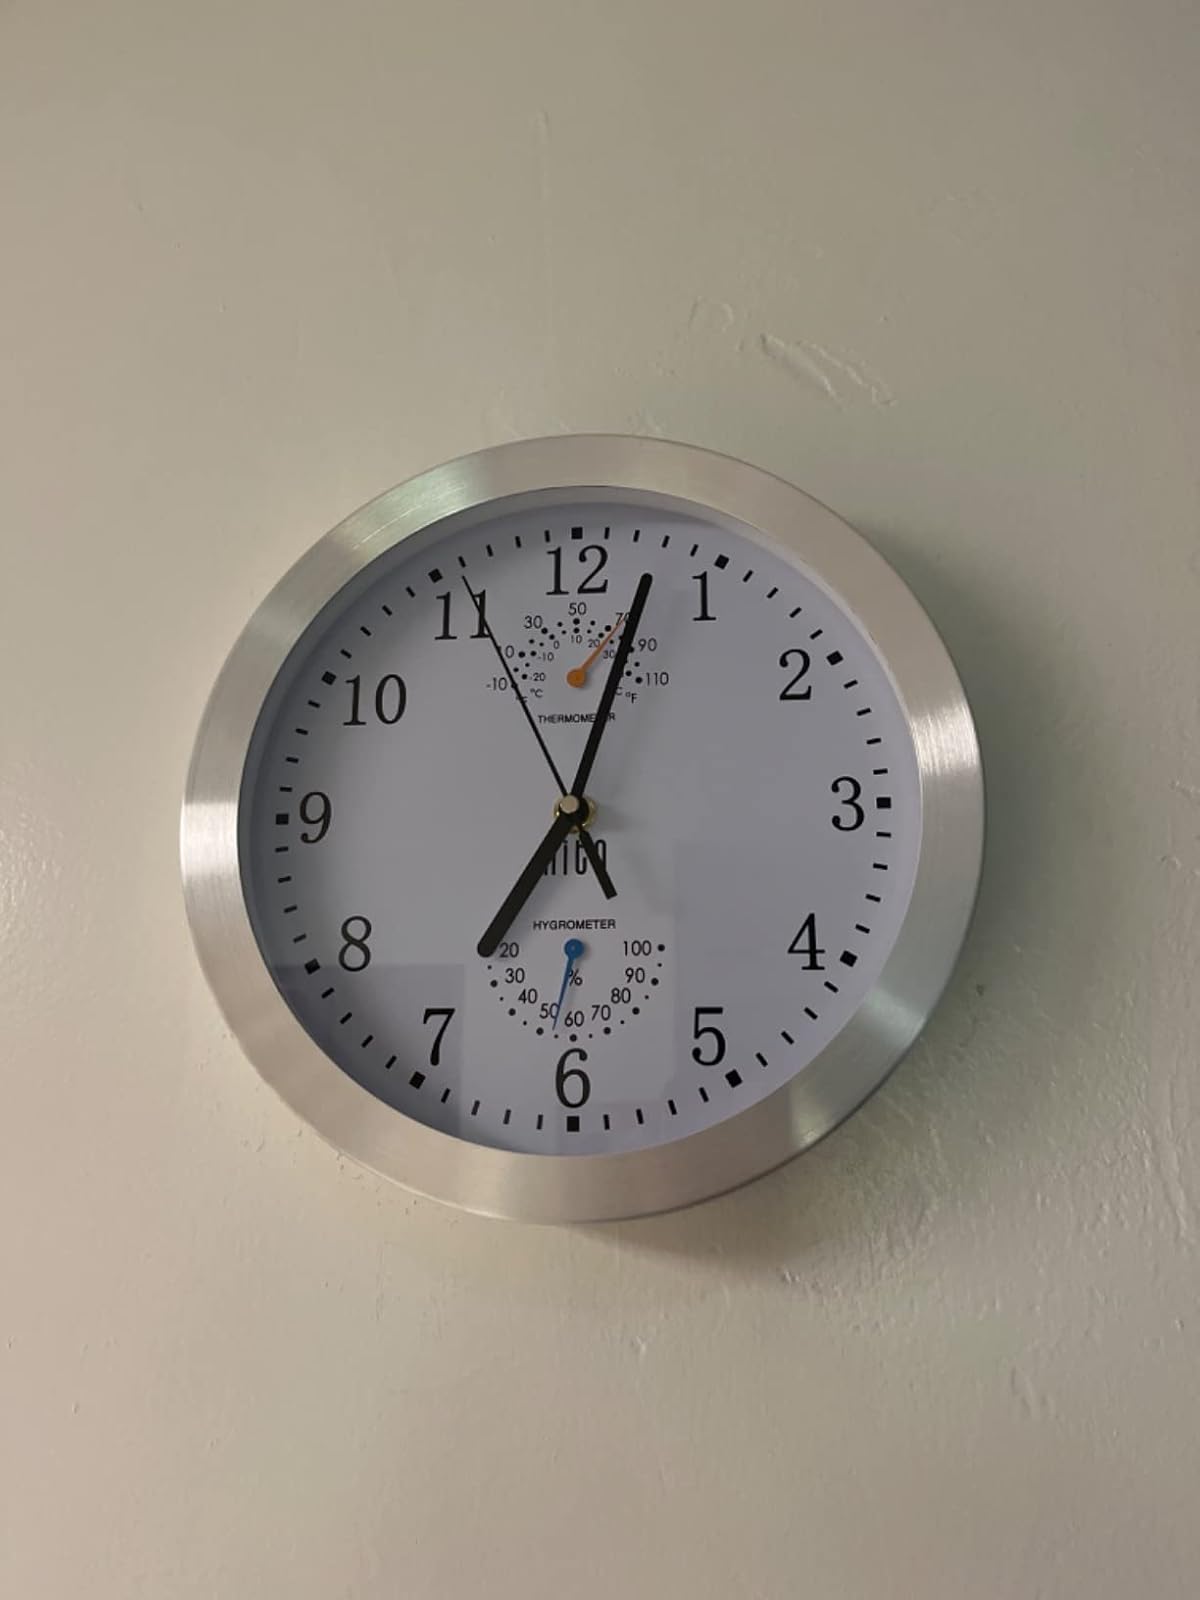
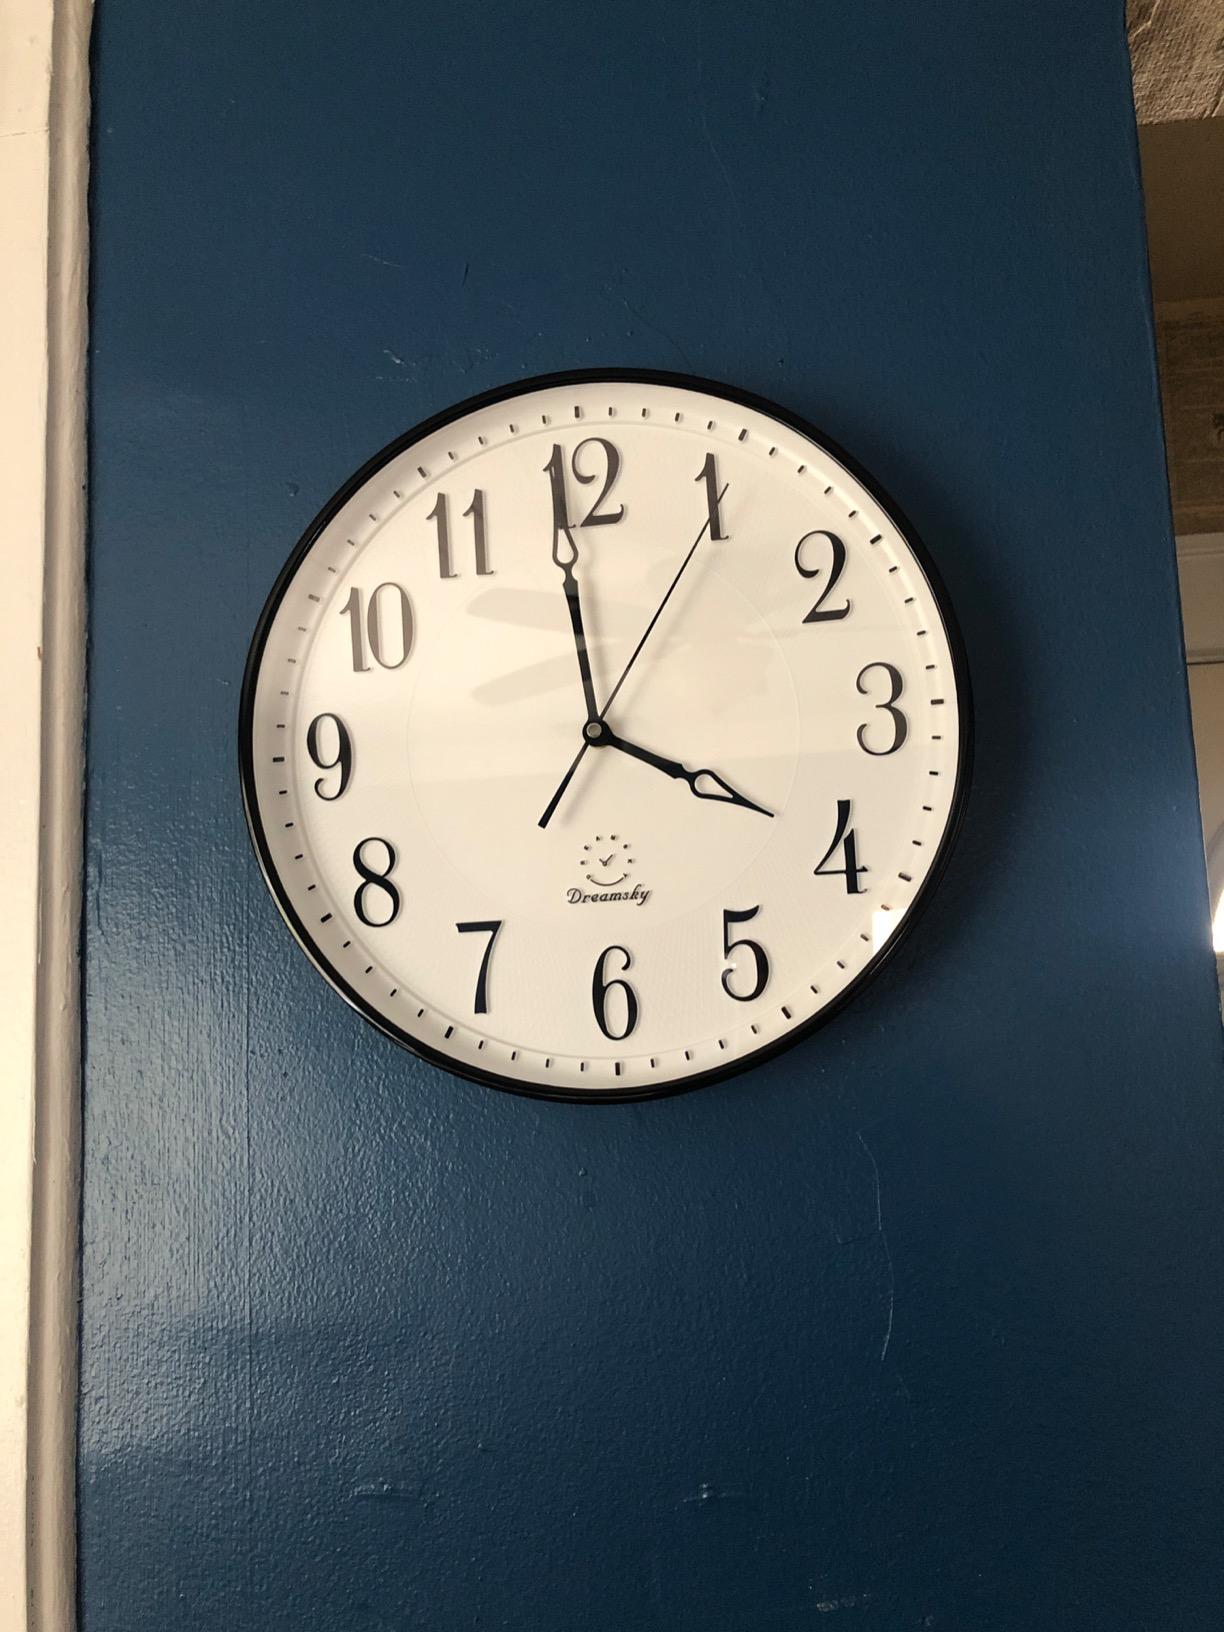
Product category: clock
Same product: no